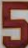
Number: 5